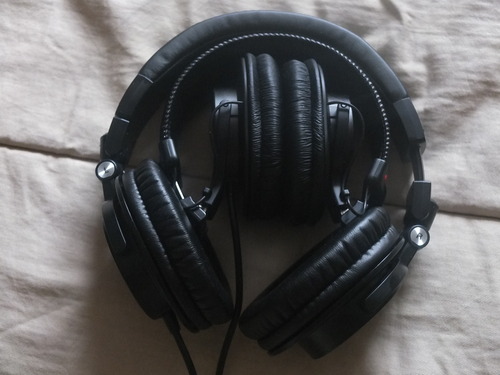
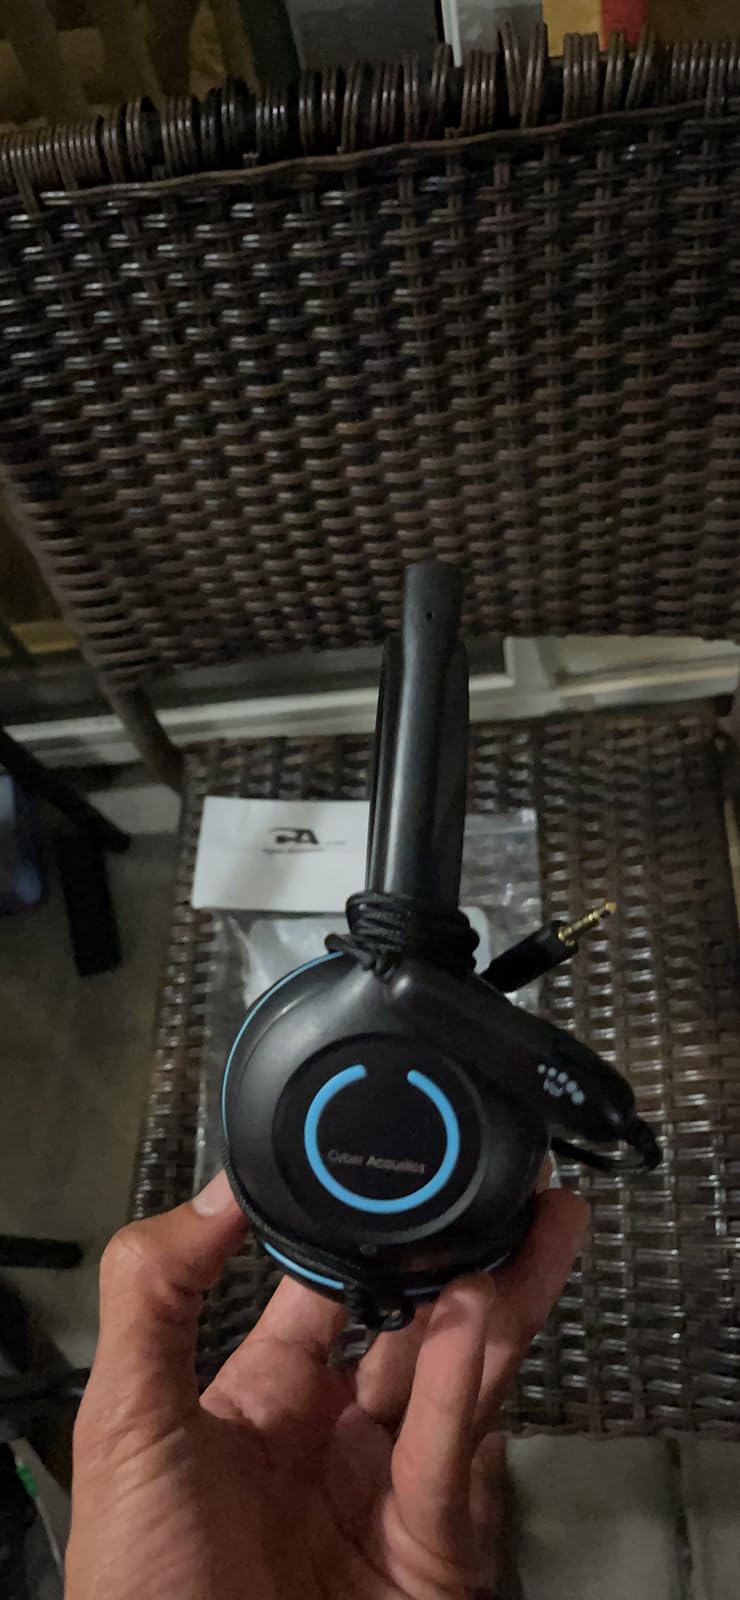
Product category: headphones
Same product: no